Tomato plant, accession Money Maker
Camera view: tilt-top (135 deg); turntable rotation: 210 degrees
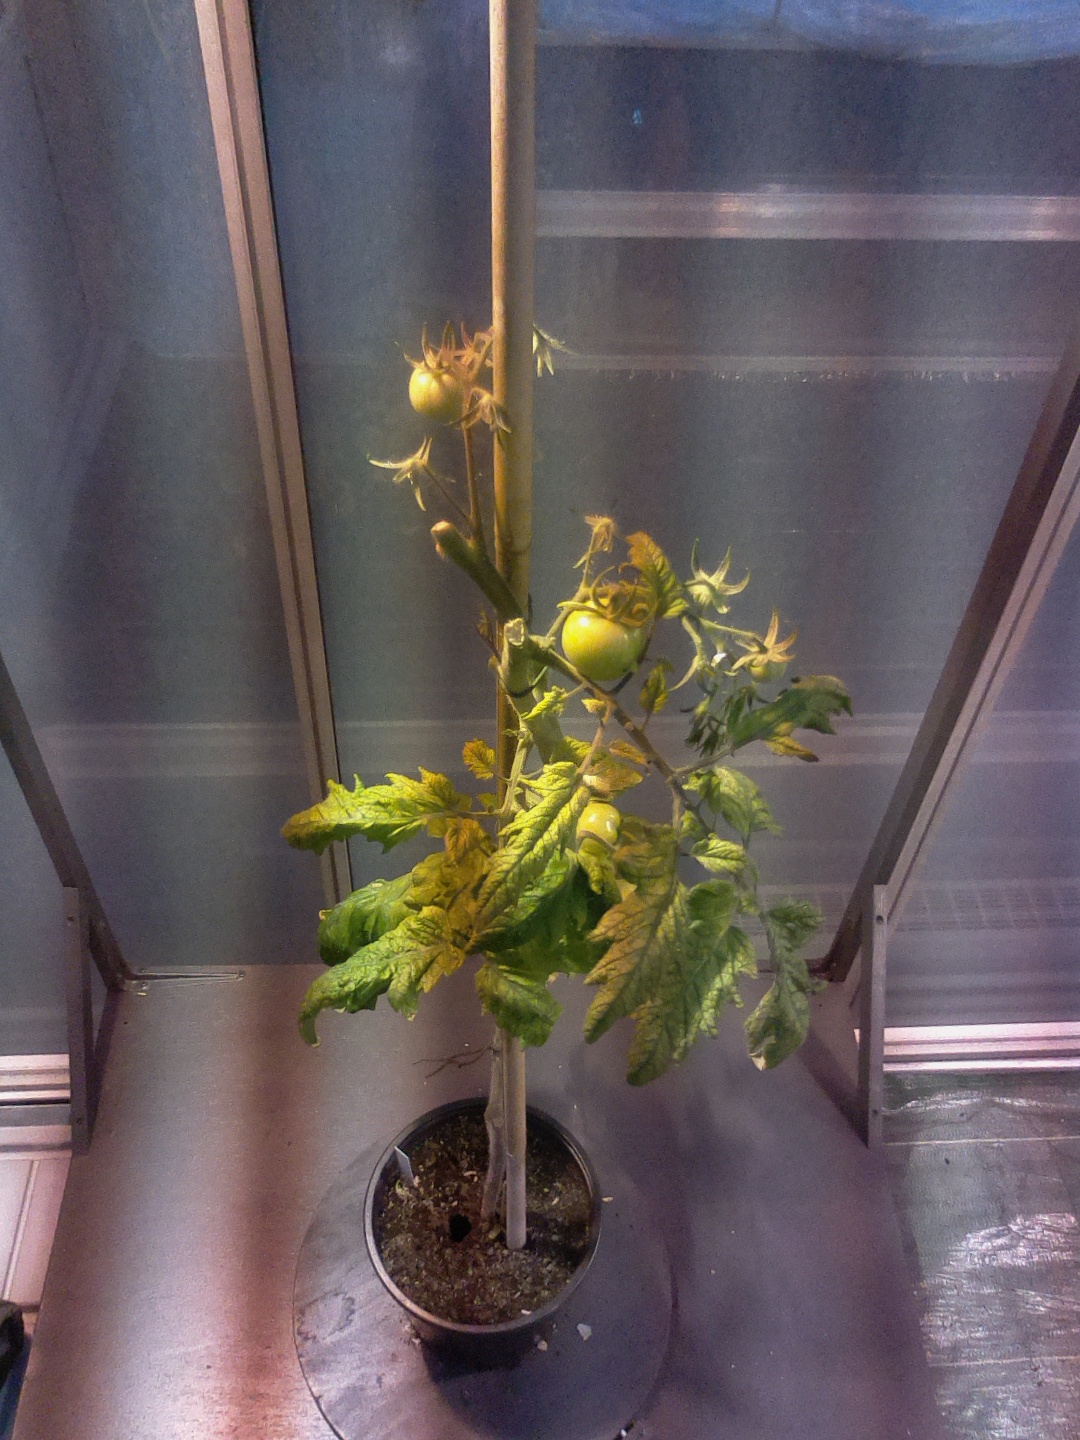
BBCH growth stage 77: 70%-80% of final fruit size